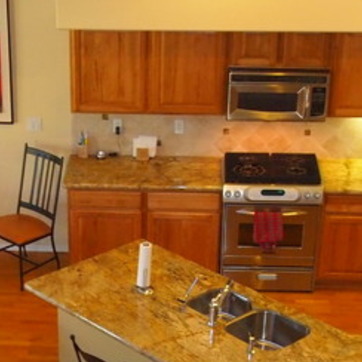
Material: polishedstone